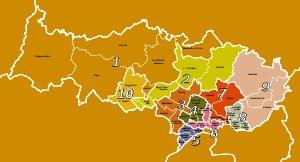
Le département français du Val-d'Oise était, depuis sa création le 1ᵉʳ janvier 1968, constitué de cinq circonscriptions législatives, dont le nombre et les limites ont été redéfinis lors du redécoupage électoral de 1986 en passant à neuf, puis de celui de 2010, qui a porté à dix le nombre de sièges de députés.
Les élections législatives françaises de 2012 se déroulent les 10 et 17 juin 2012. Dans le département du Val-d'Oise, dix députés sont à élire dans le cadre de dix circonscriptions, soit une de plus que lors des législatures précédentes, en raison du redécoupage électoral.